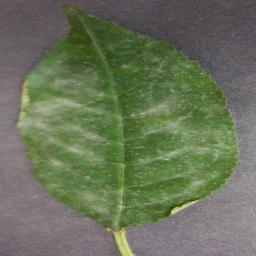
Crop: cherry
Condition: (including_sour)_powdery_mildew